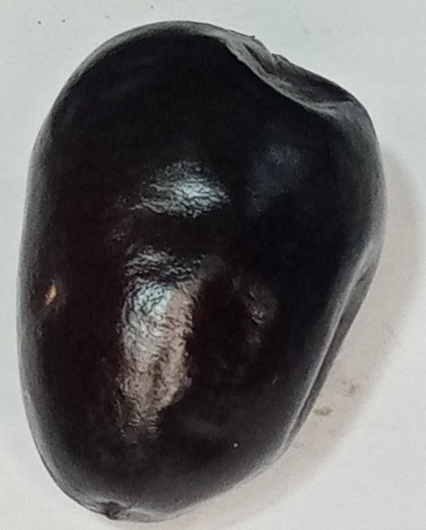
Variety: kupro
Size: large
Grade: grade-1